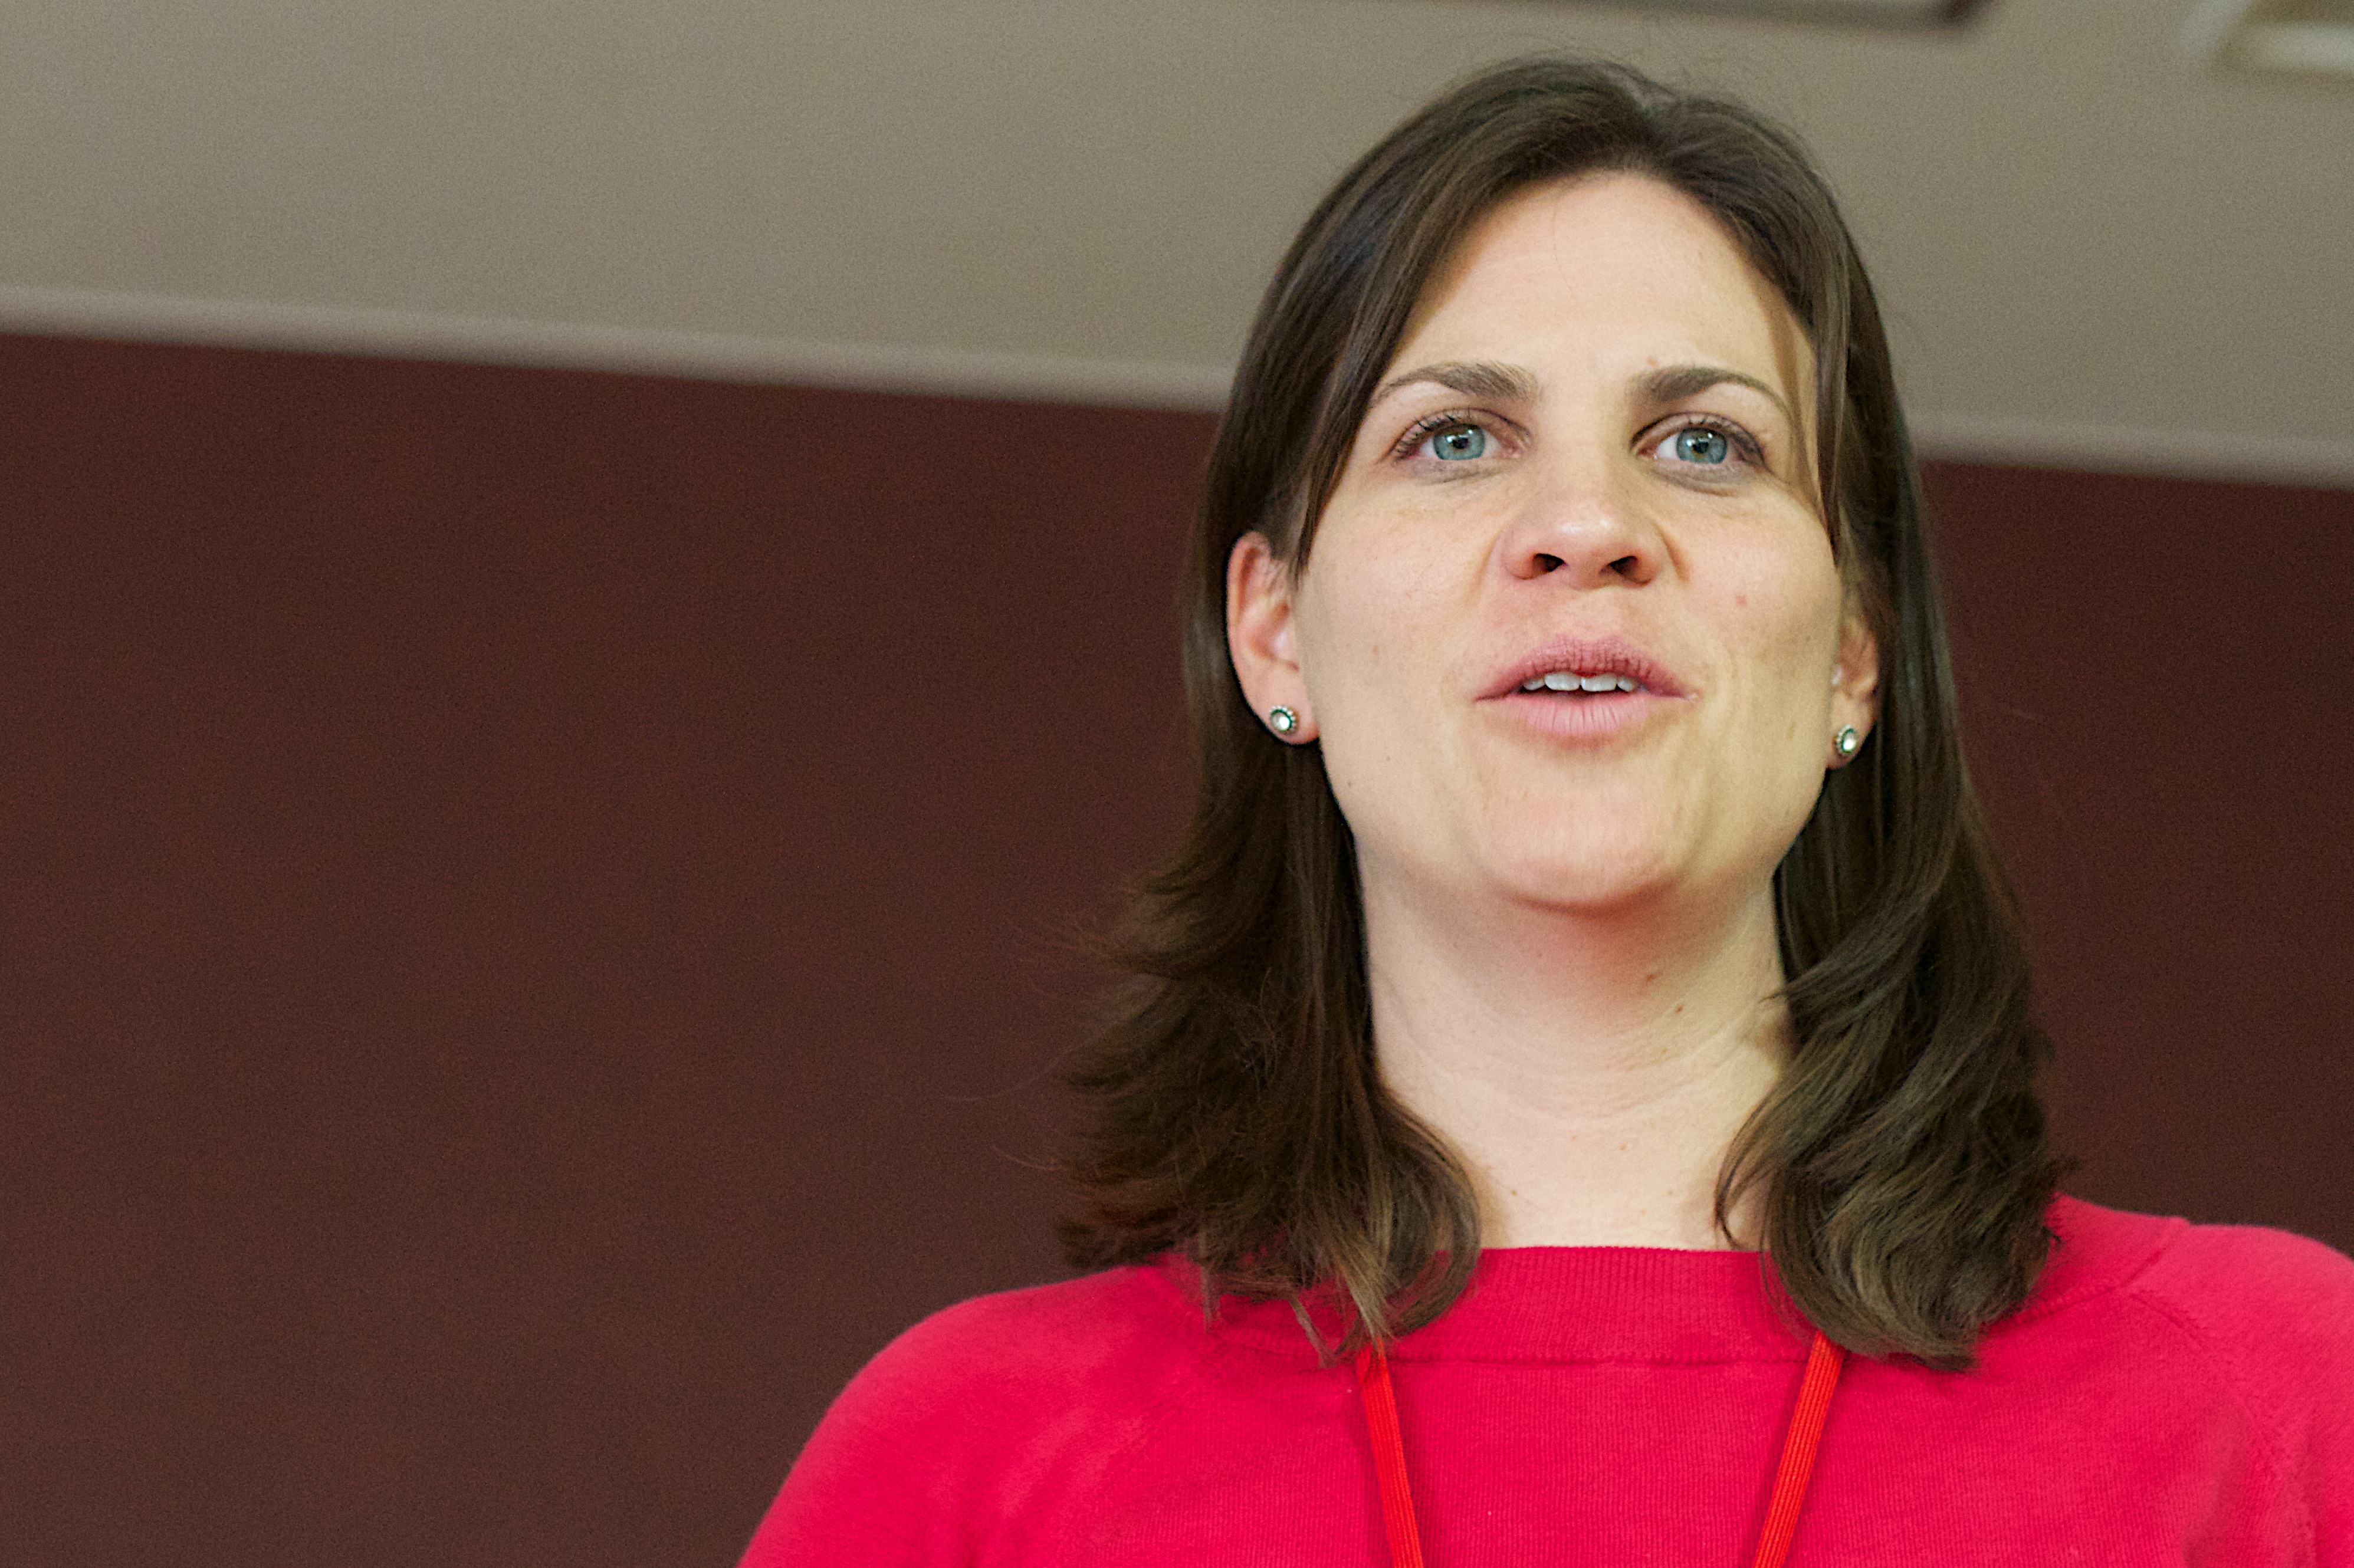
hand, person, girl, woman, portrait, red, profession, lady, facial expression, smile, face, head, organ, flatclass2013